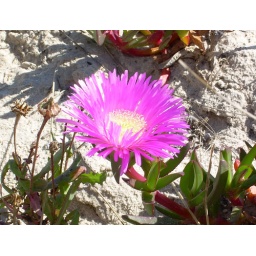
A gorgeous beach succulent in full bloom - what a vibrant shade of fuscia this flower was!